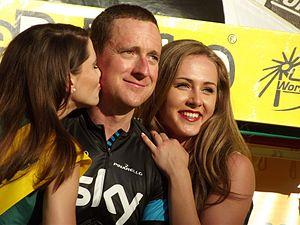
La 70ᵉ édition du Tour de Pologne a lieu du 27 juillet 2013 au 3 août 2013. Il s'agit de la 20ᵉ épreuve de l'UCI World Tour 2013.